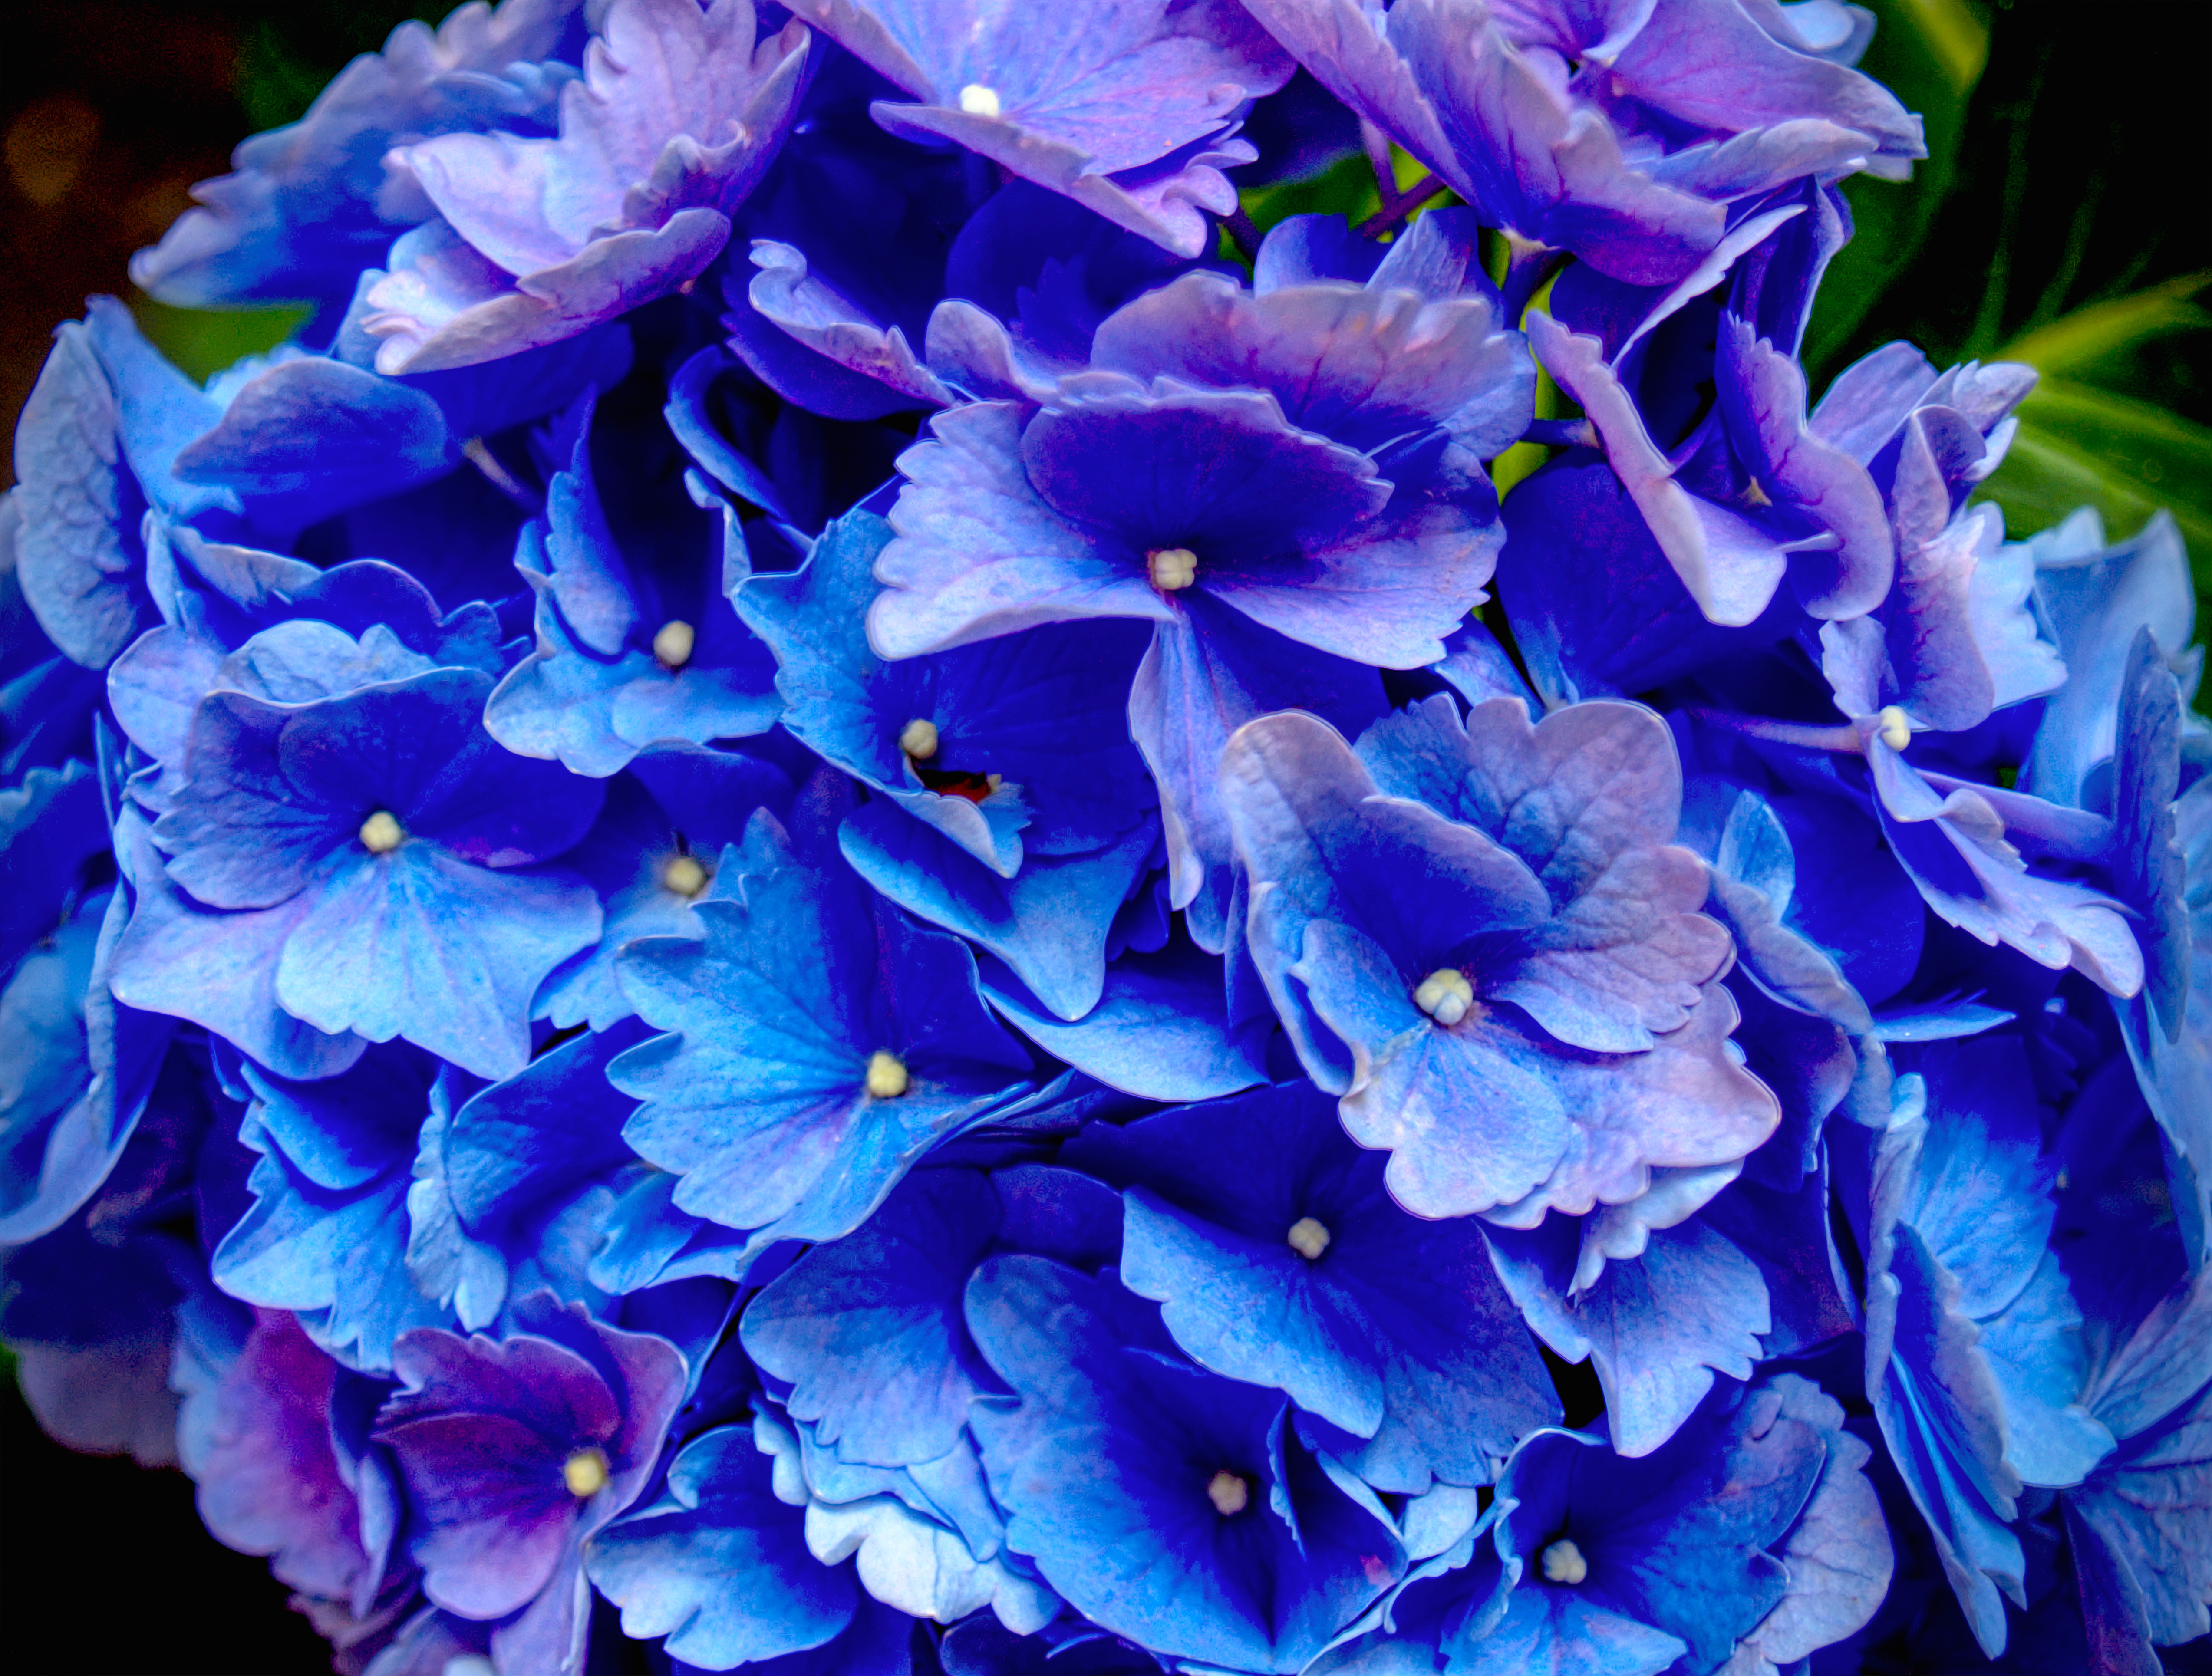
plant, flower, petal, blue, hydrangea, flowering plant, hydrangeaceae, cornales, annual plant, land plant